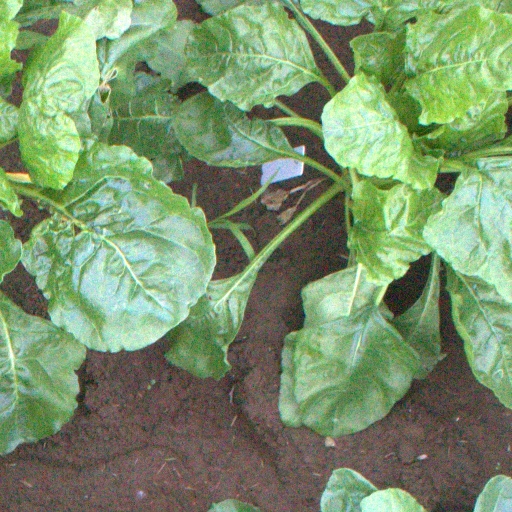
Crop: sugar beet